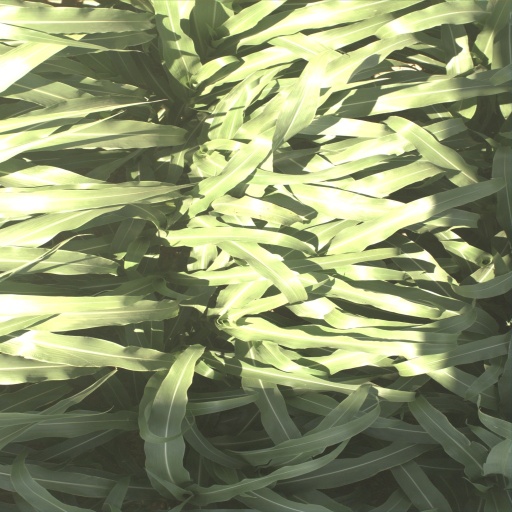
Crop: sorghum